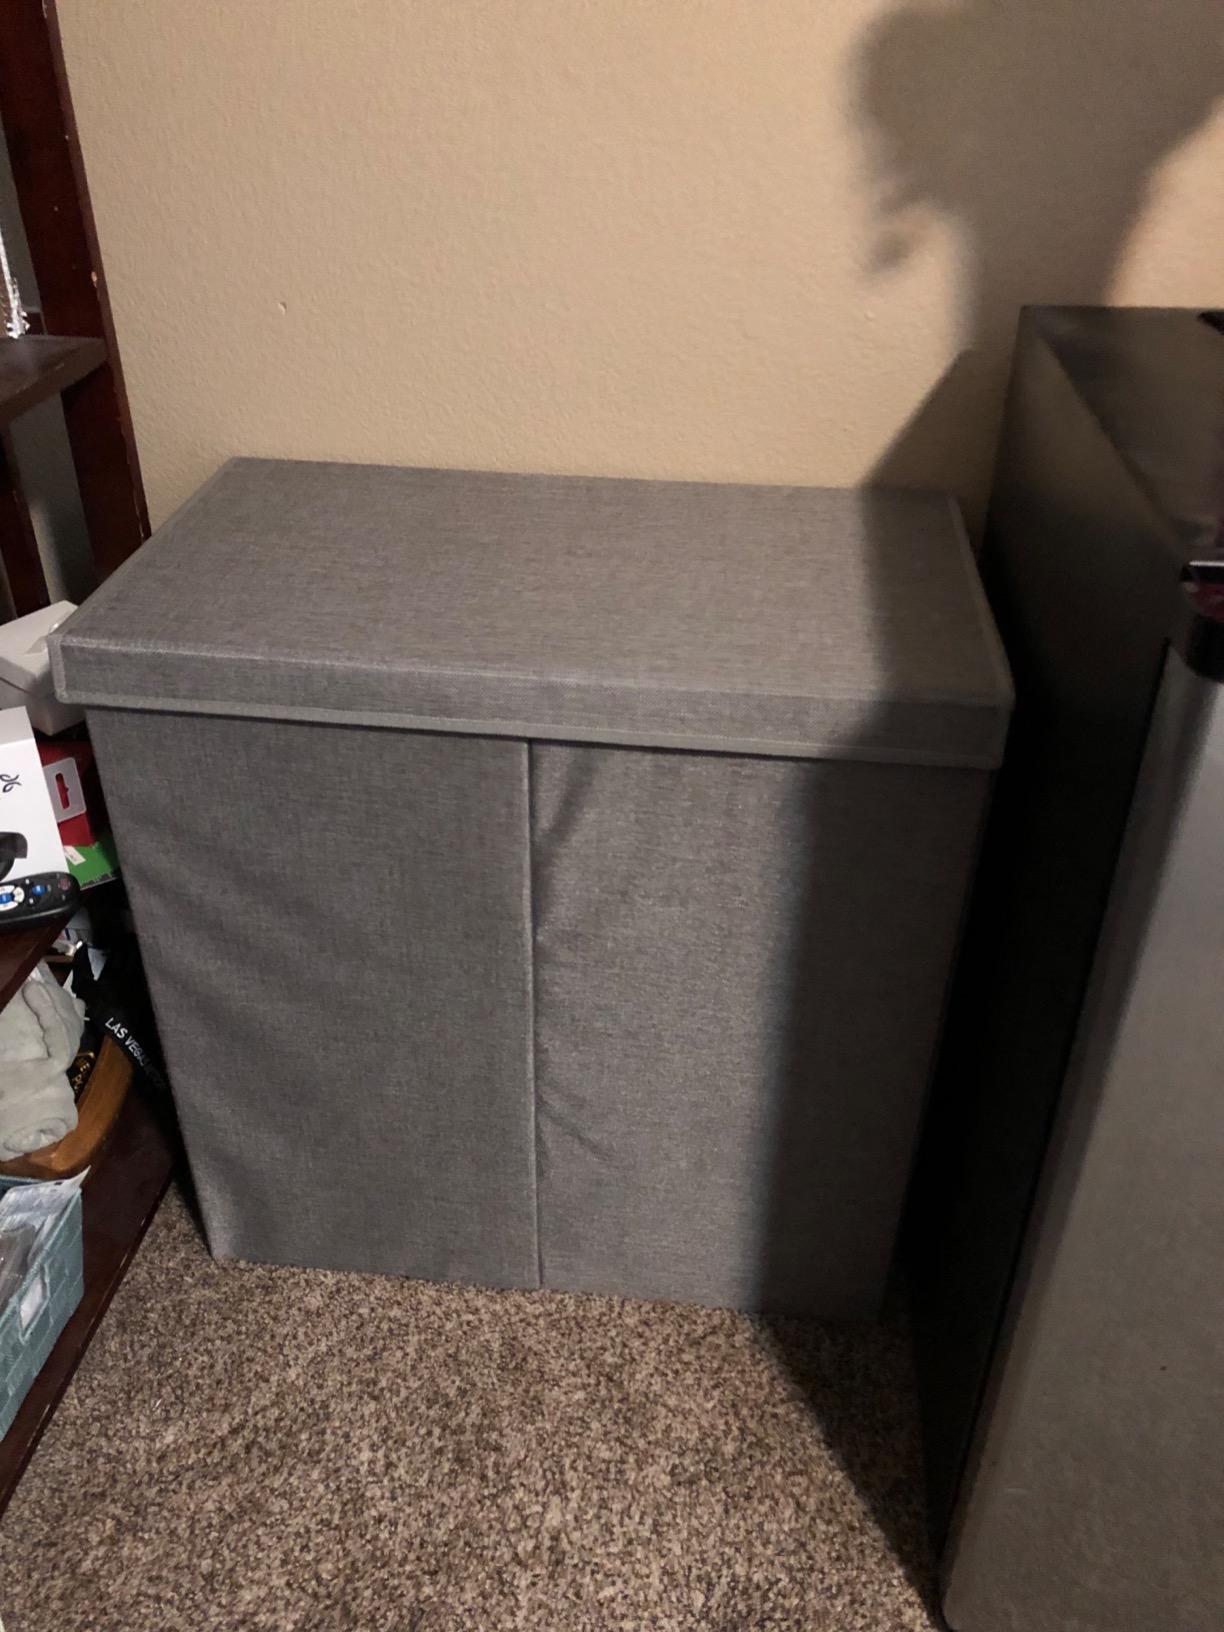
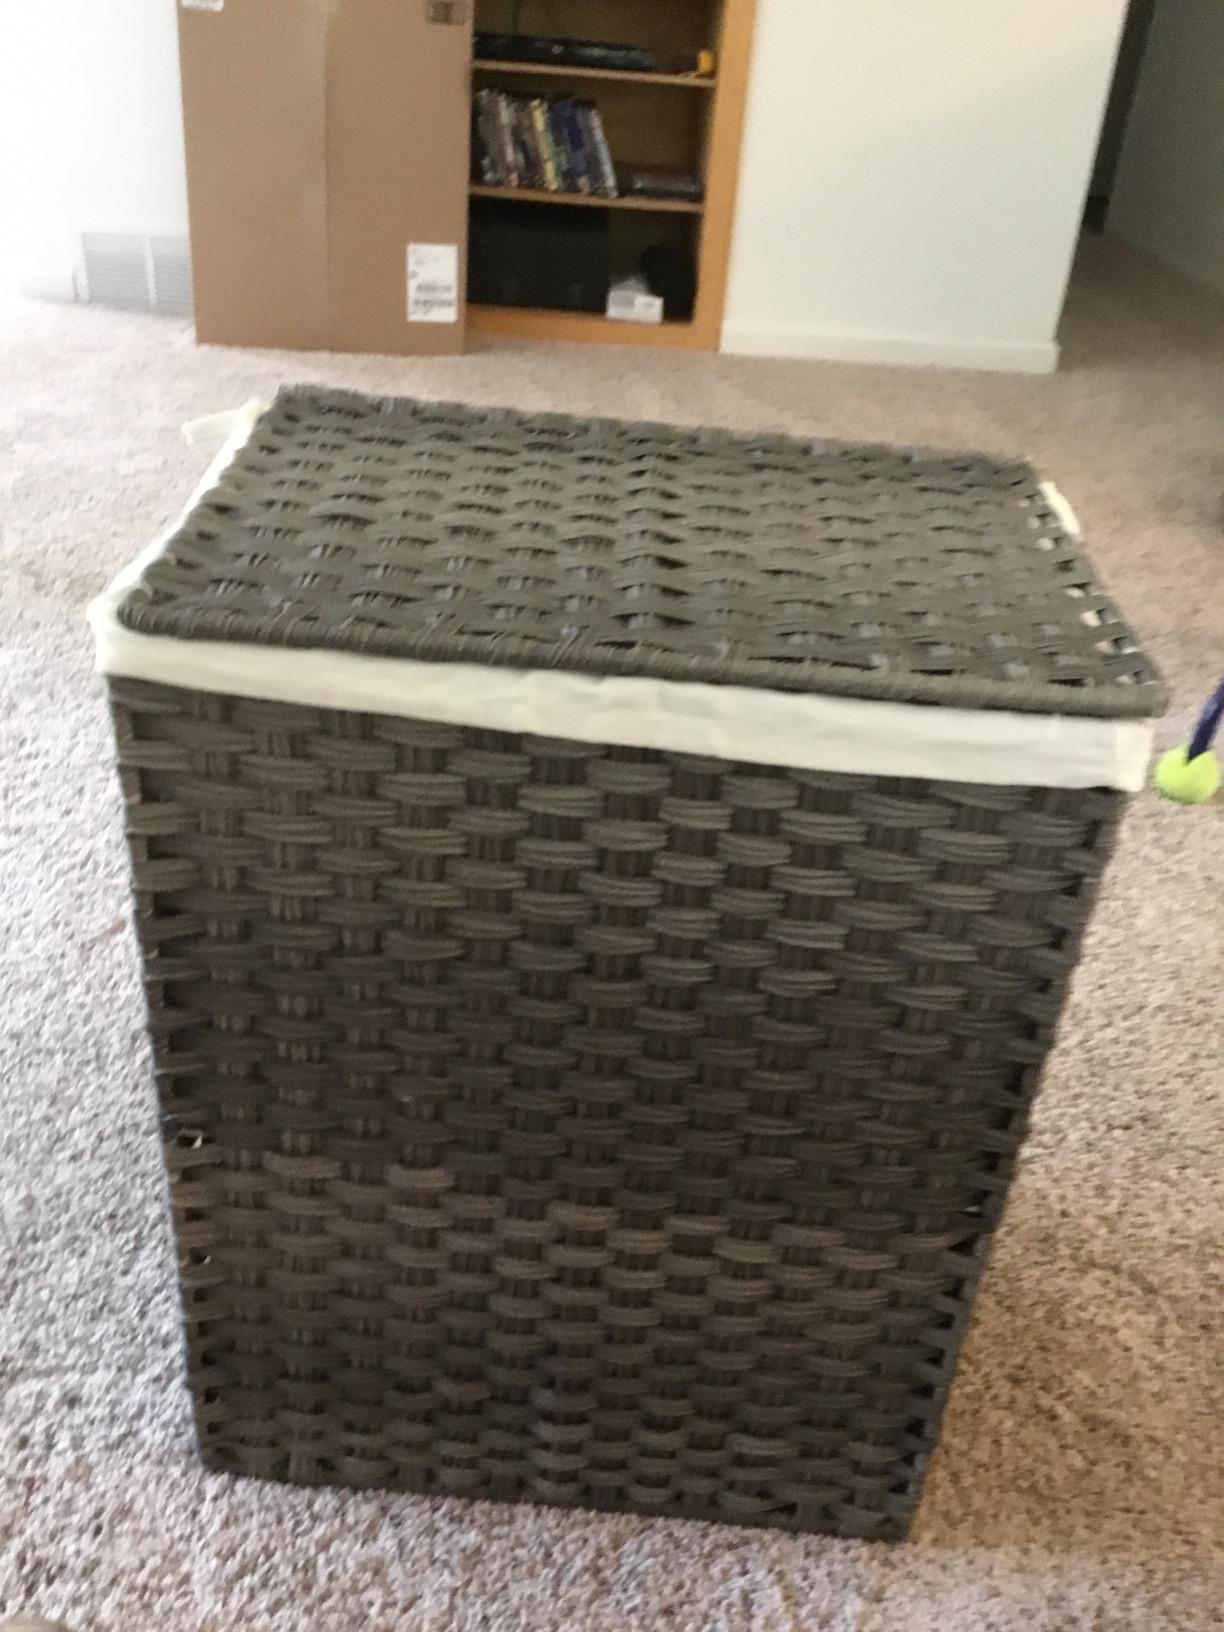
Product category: items_hamper
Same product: no